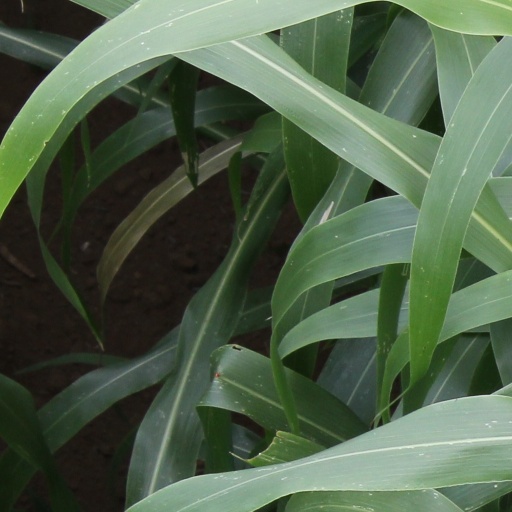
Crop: sorghum